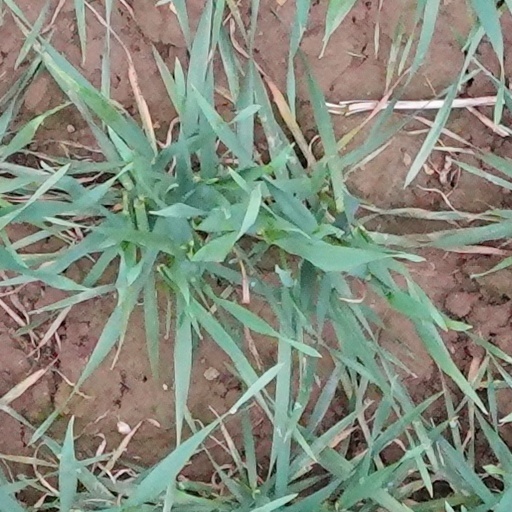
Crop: wheat